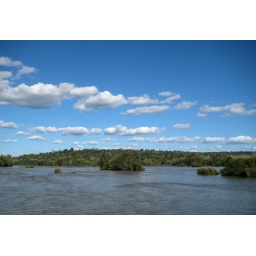
The river just above the main waterfalls at Iguazu is deceptively placid. And the sky was lovely.